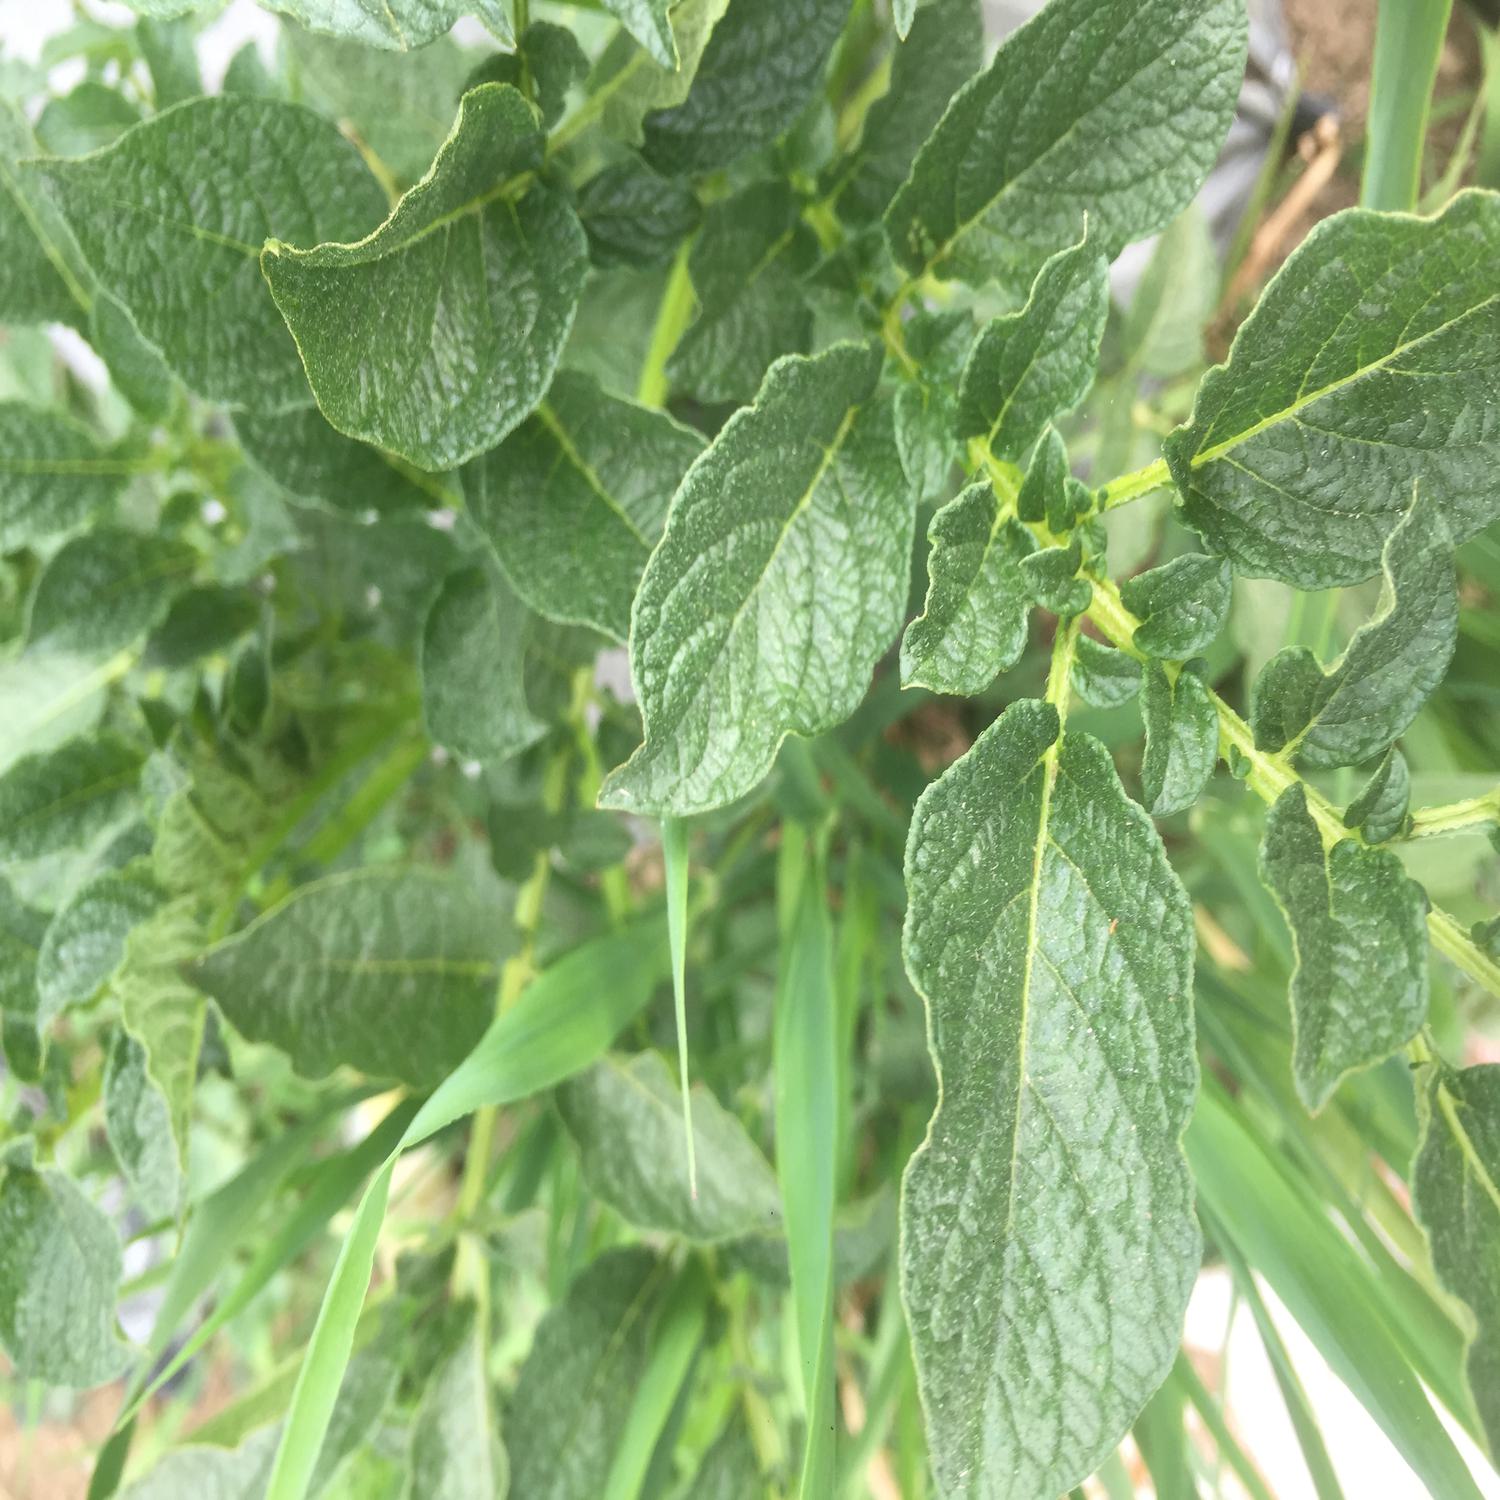
Etiqueta: Virus